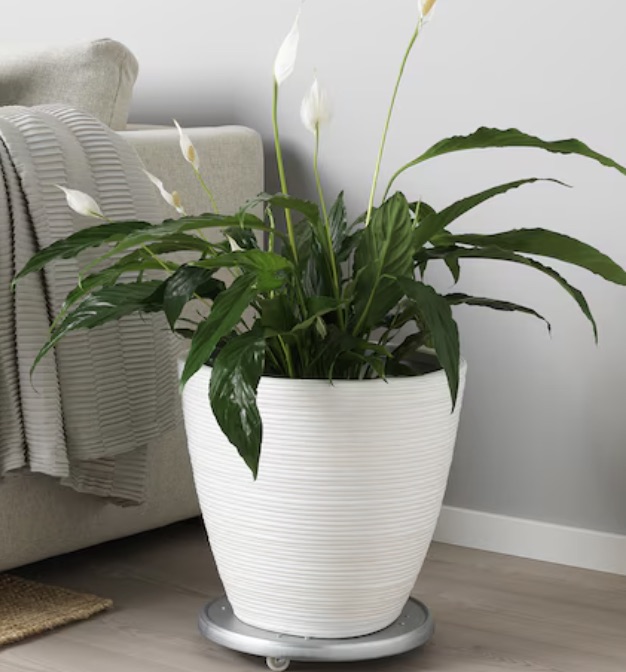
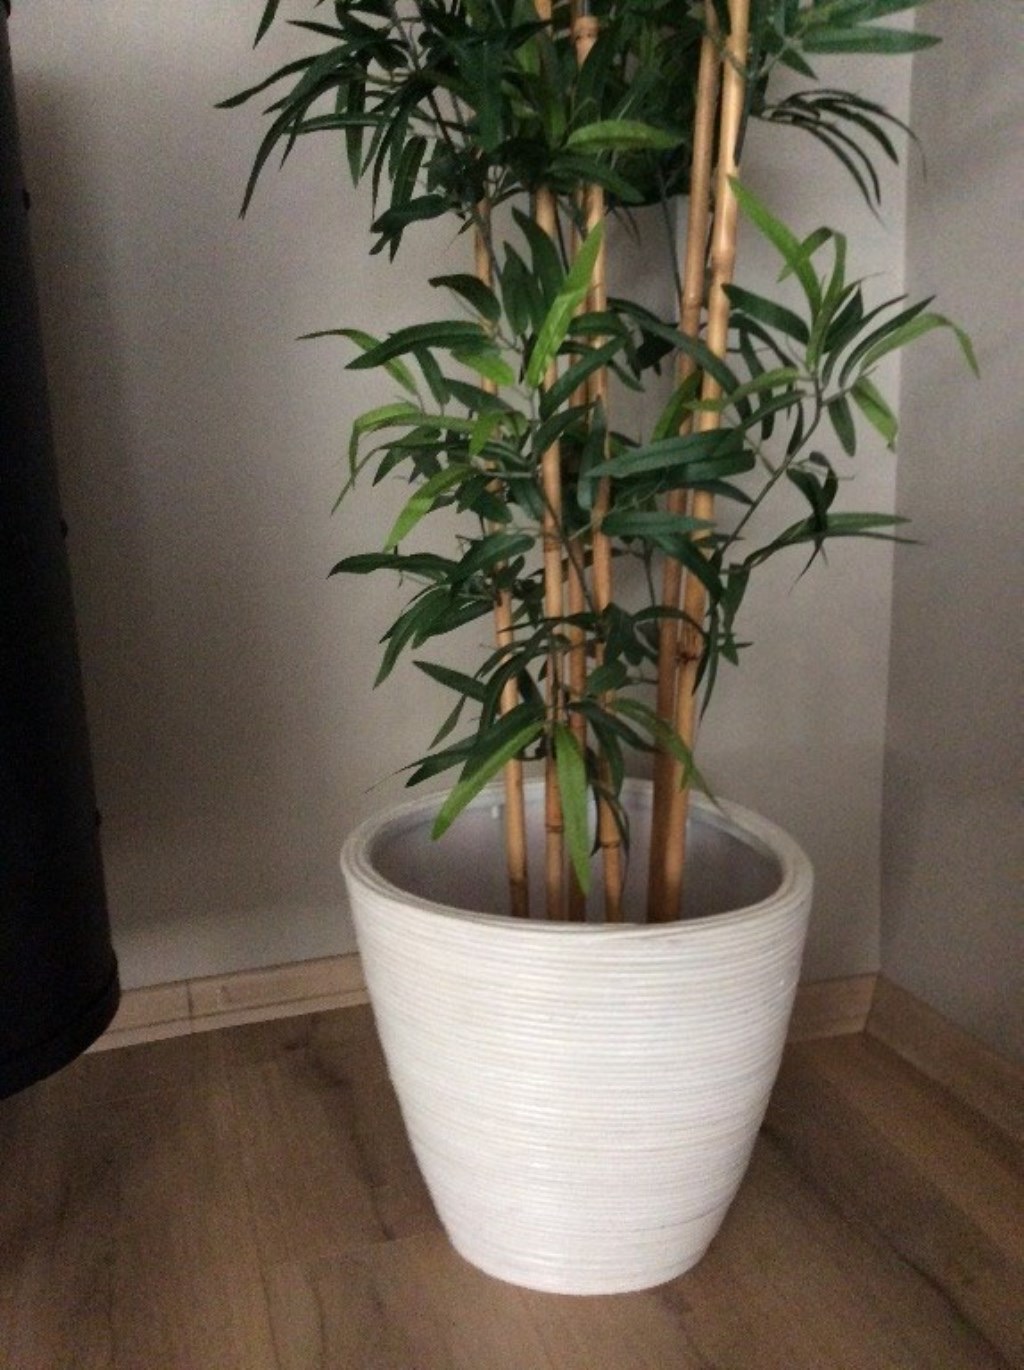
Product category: misc
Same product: yes